Space Patrol (1950 TV series)

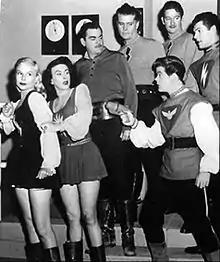
An early 1950 appearance of the "Space Patrol" cast. After moving to ABC, costumes and sets were rapidly upgraded. From left: Virginia Hewitt - "Carol Carlisle", Nina Bara - "Tonga", Norman Jolly - "Agent X", Glen Dixon - "Gruel", Ken Mayer - "Major Robertson", Ed Kemmer - "Commander Buzz Corry", and Lyn Osborn - "Cadet Happy".

"Space Patrol" was the first West Coast morning network program broadcast to the East Coast, via a massive network of cable and electronic interchanges. The program was televised from the original soundstage where the Lon Chaney motion picture "Phantom of the Opera" had been filmed. The "Phantom Stage" was one of the largest TV stages in Hollywood, and made a great home for "Space Patrol". While other televised science fiction programs such as "Captain Video" and "Tom Corbett, Space Cadet" used smaller sound stages, "Space Patrol" sets grew larger and larger. The studio had catwalks high above the stage that were used for many of the scenes, especially those requiring large castle-like sets. Likewise, cast members could be suspended in "space" outside their spacecraft without the problems of studio cramping.